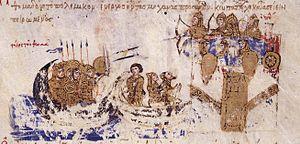
Thomas le Slave est un chef militaire byzantin du IXᵉ siècle particulièrement connu pour avoir mené une révolte de grande envergure contre l'empereur byzantin Michel II.